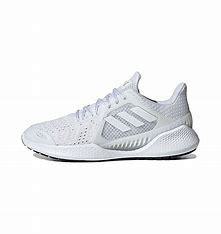
Brand: adidas
Model: Climacool Vent